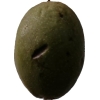
Label: nut